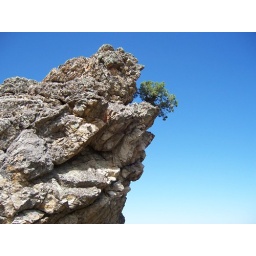
This tree up Strong Canyon in Ogden, Utah found a place to sink roots on a solid formation of rock.